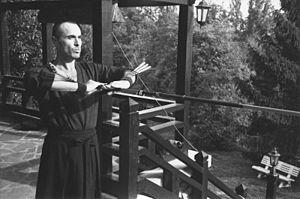
L’usage du «
Le Sarbacana est une technique, inventée en 1991 par Michel-Laurent Dioptaz qui utilise la sarbacane comme instrument d’exploration et de développement des capacités d’attention et de prise de décision par la conscience du souffle. La sarbacane y est perçue comme le prolongement naturel de la colonne de souffle et considérée comme une trachée à l’extérieur du corps. Vécue comme une Gestalt participant du schéma corporel, la sarbacane, devient vecteur de compréhension, d’entraînement et de maîtrise des processus de la conscience liés aux processus de la respiration.